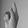
ASL letter: K